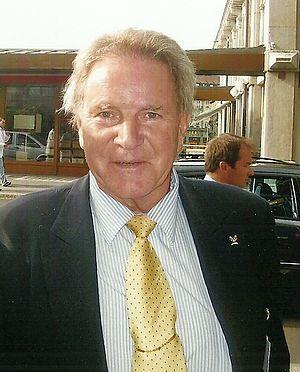
Denis Oswald, né le 9 mai 1947 à Neuchâtel, est un ancien sportif suisse pratiquant l'aviron. Il était le président de la Fédération internationale des sociétés d'aviron de 1989 à 2014 et est actuellement membre du Comité international olympique et avocat.